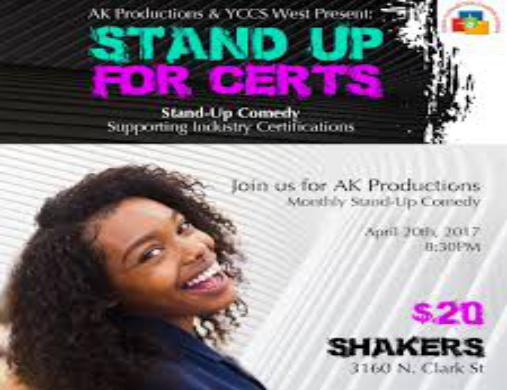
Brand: Certs
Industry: Food